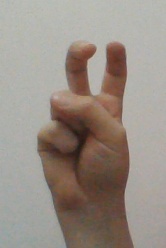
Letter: toot